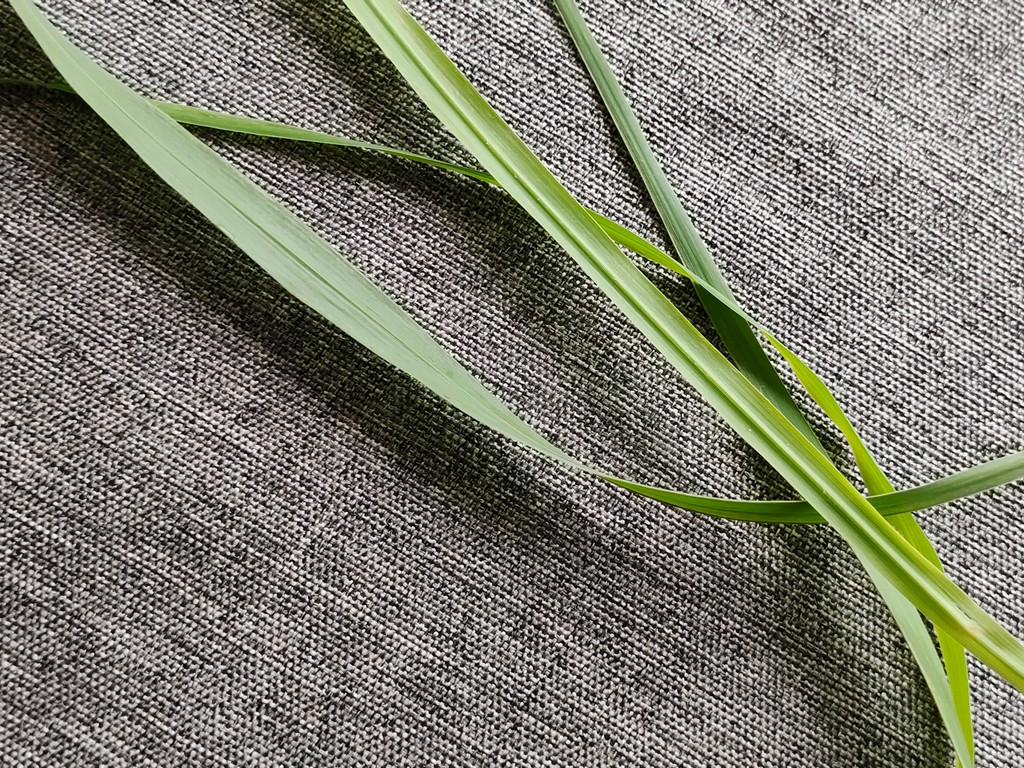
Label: Healthy